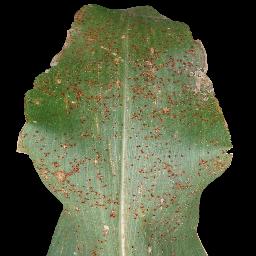
Label: Corn___Common_rust